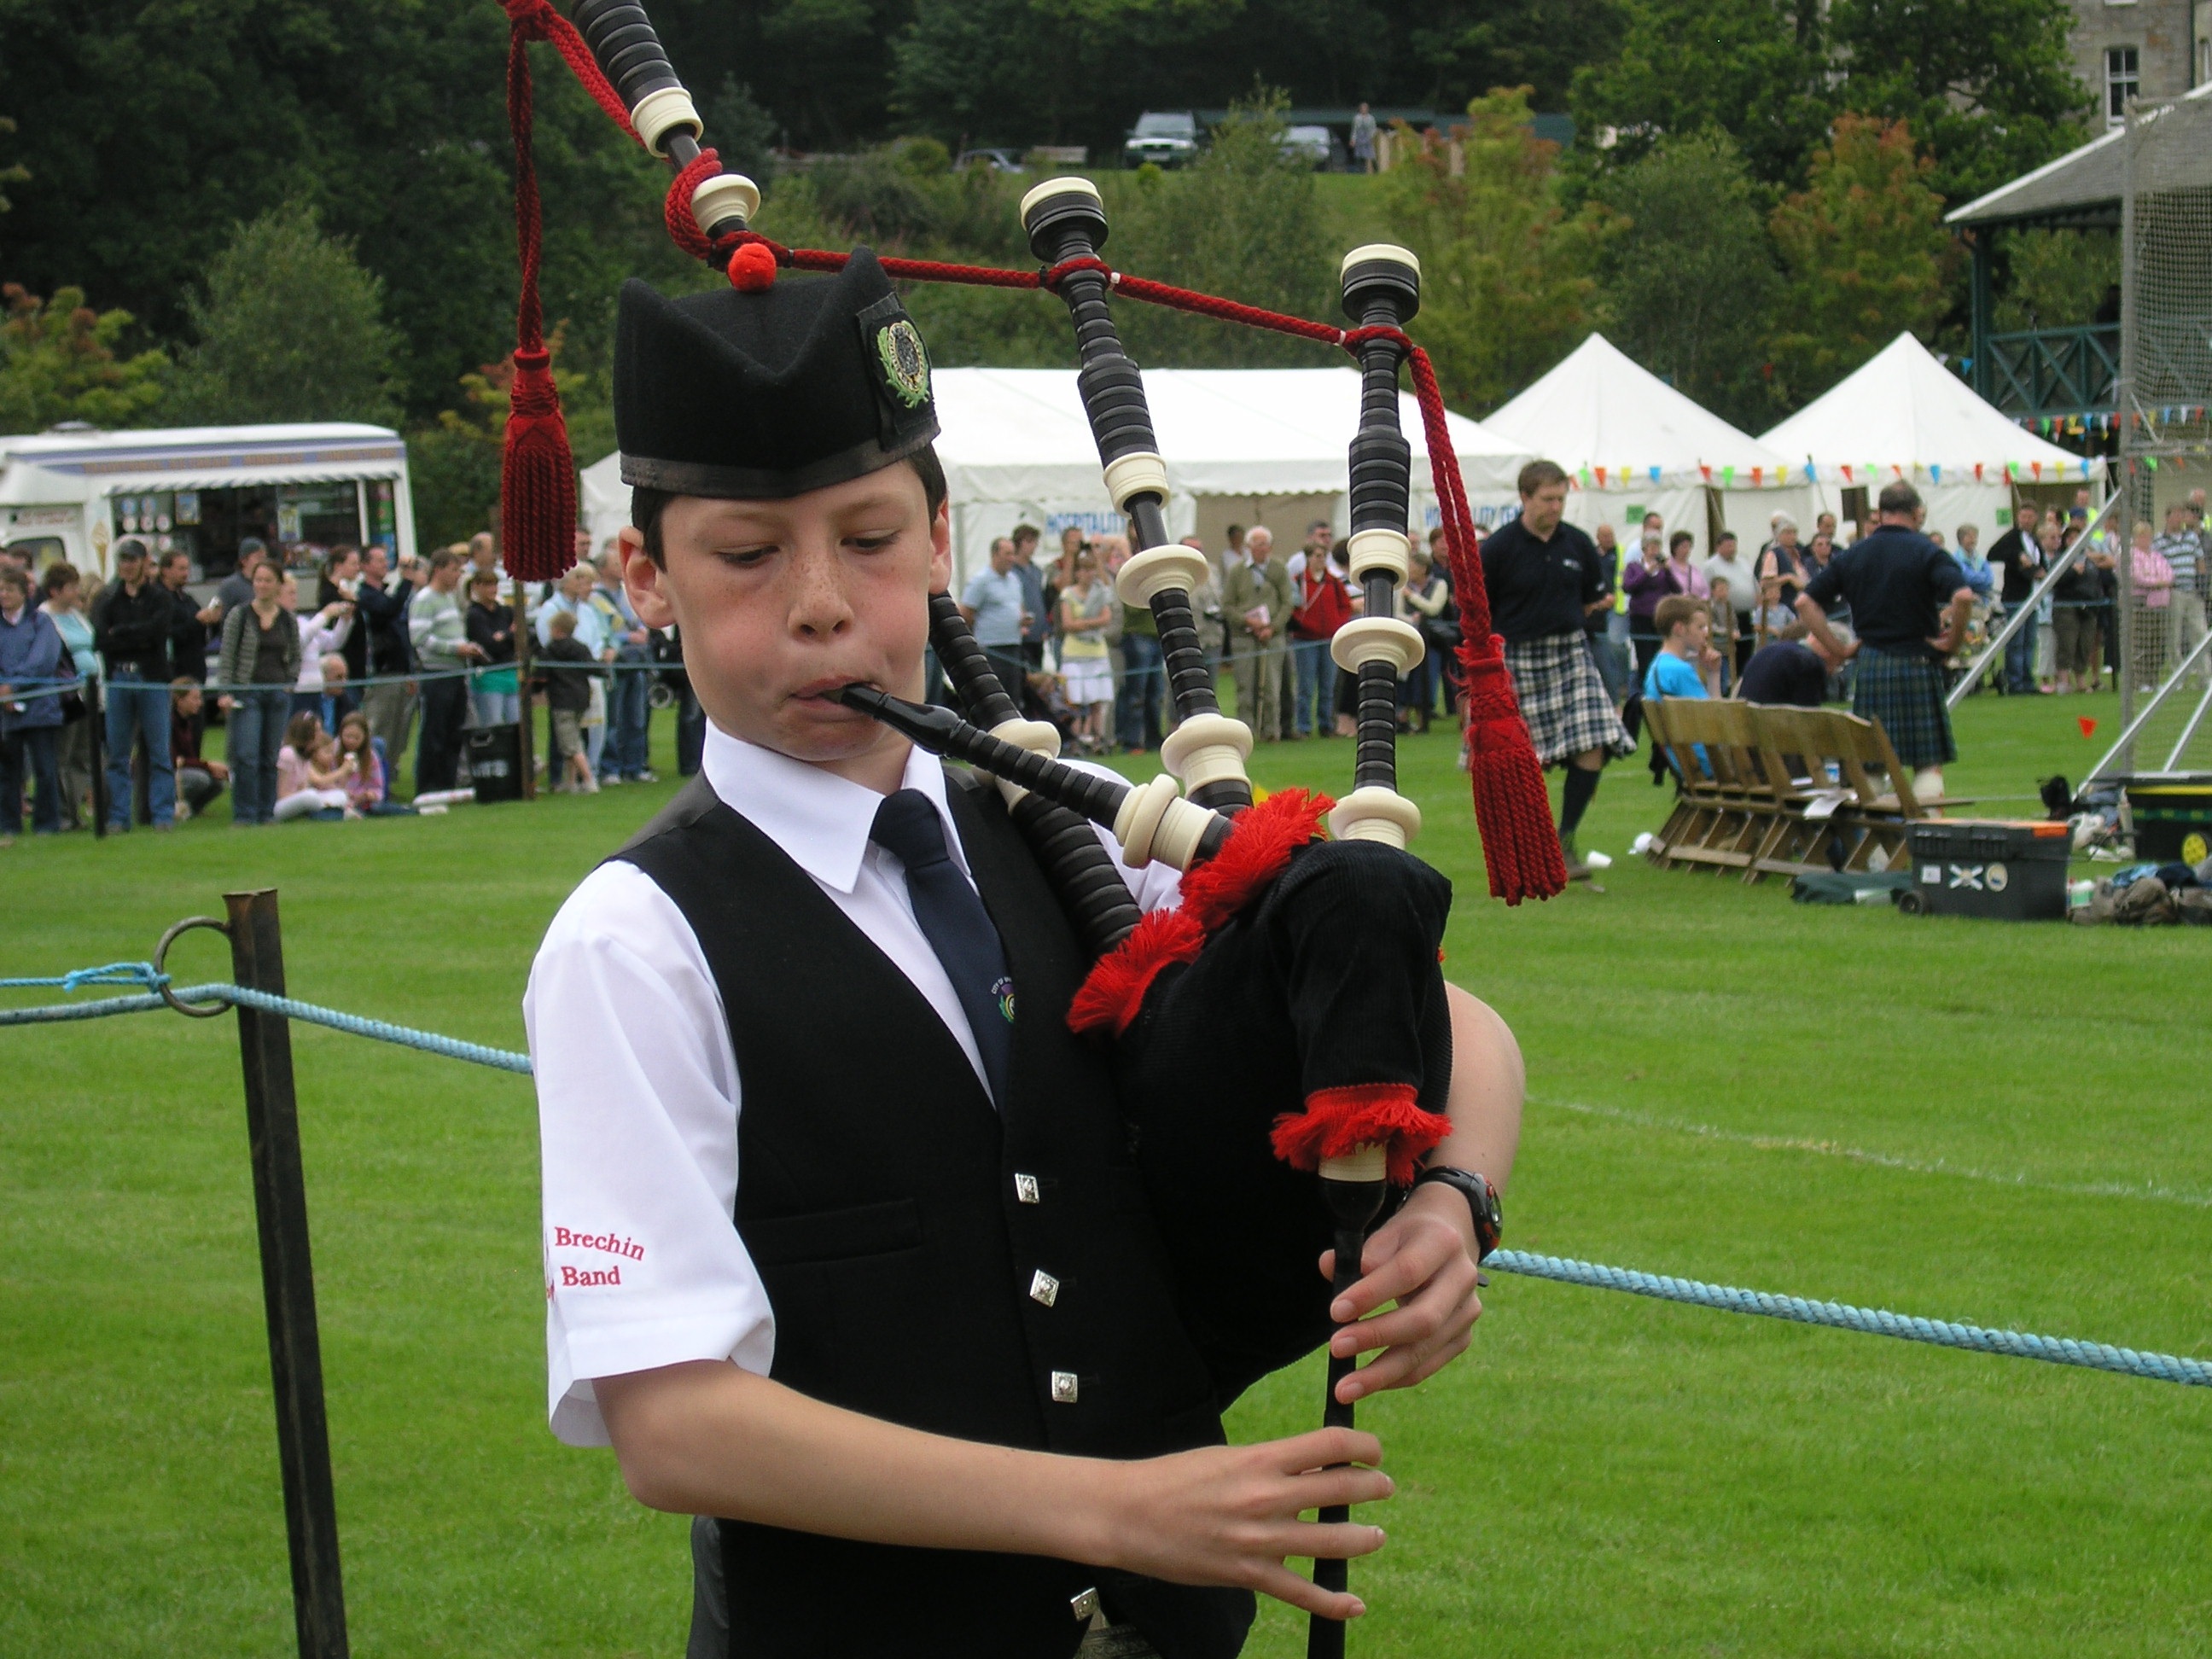
music, boy, instrument, sports, culture, tournament, bagpipes, highland games, weight training, animal sports, endurance sports